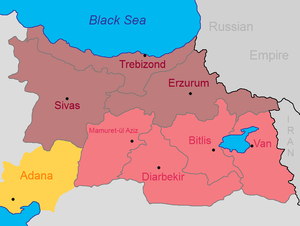
1914 est une année commune commençant un jeudi.